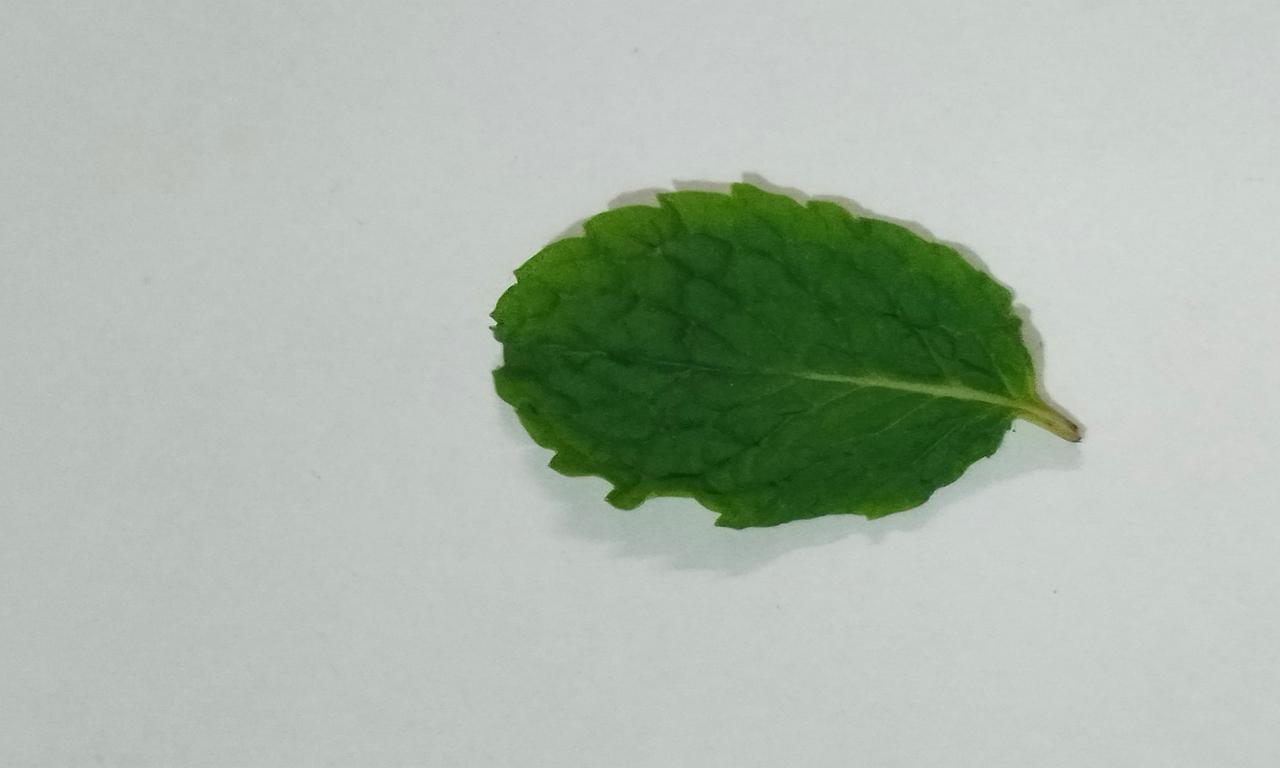
Label: Fresh